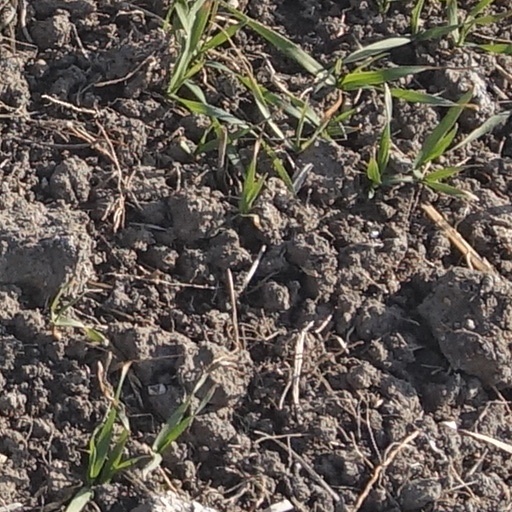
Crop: wheat